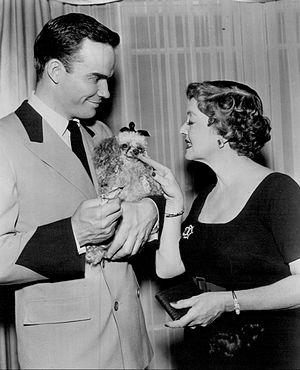
Alfred Hitchcock présente est une série télévisée américaine en 268 épisodes de 26 minutes, en noir et blanc, créée par Alfred Hitchcock et diffusée entre le 2 octobre 1955 et le 25 septembre 1960 sur le réseau CBS puis entre le 27 septembre 1960 et le 26 juin 1962 sur le réseau NBC. En septembre 1962, la série The Alfred Hitchcock Hour prend le relais.